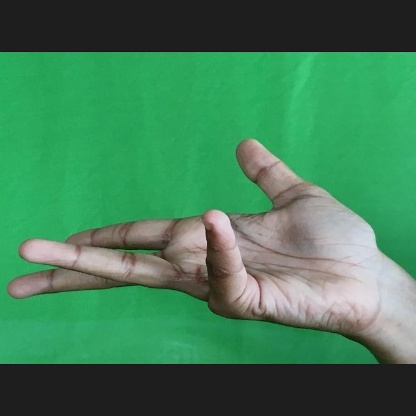
Mudra: Alapadmam